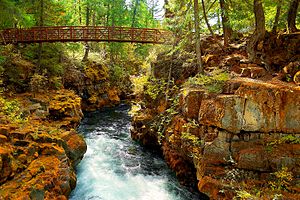
Klamath-bjergene
Rogue River i Klamath-bjergene i det sydvestlige Oregon, USA.
Klamath-bjergene er en bjergkæde i det nordvestlige Californien og sydvestlige Oregon, USA. Højeste punkt er Mount Eddy. Vinter-klimaet er moderat koldt med kraftigt snefald, mens sommer-klimaet er tørt og varmt. Bjergene har en unik flora omfattende en del specielle træer, bl.a. Ædel-Cypres og Hænge-Gran.